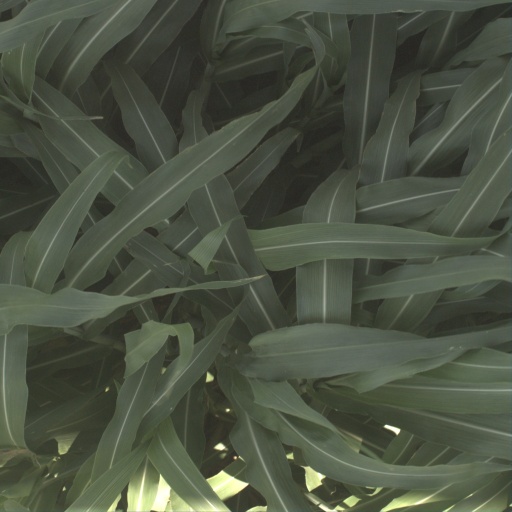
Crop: sorghum